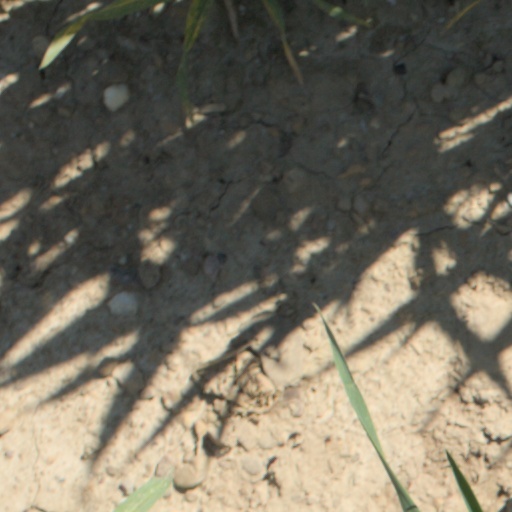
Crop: wheat